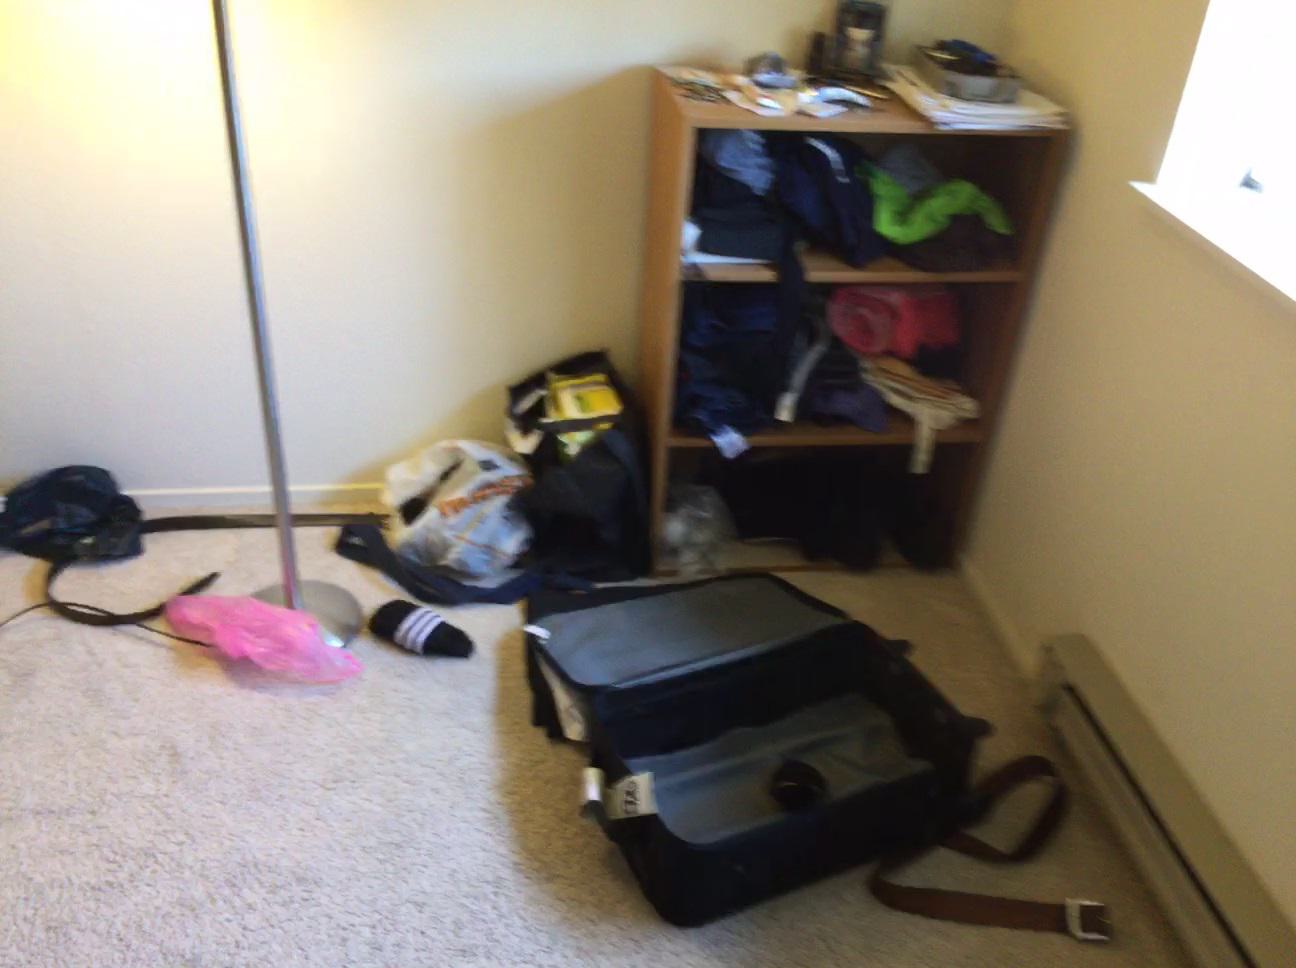
Question: Can the lamp fit in front of the shelf from the world's perspective? Final answer should be yes or no.
Answer: Yes